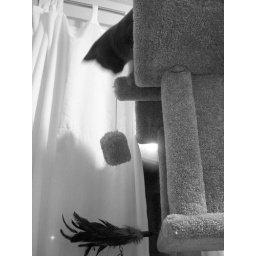
My two cats prove they are sharp cookies by working up with a way to get to the feathered toy.